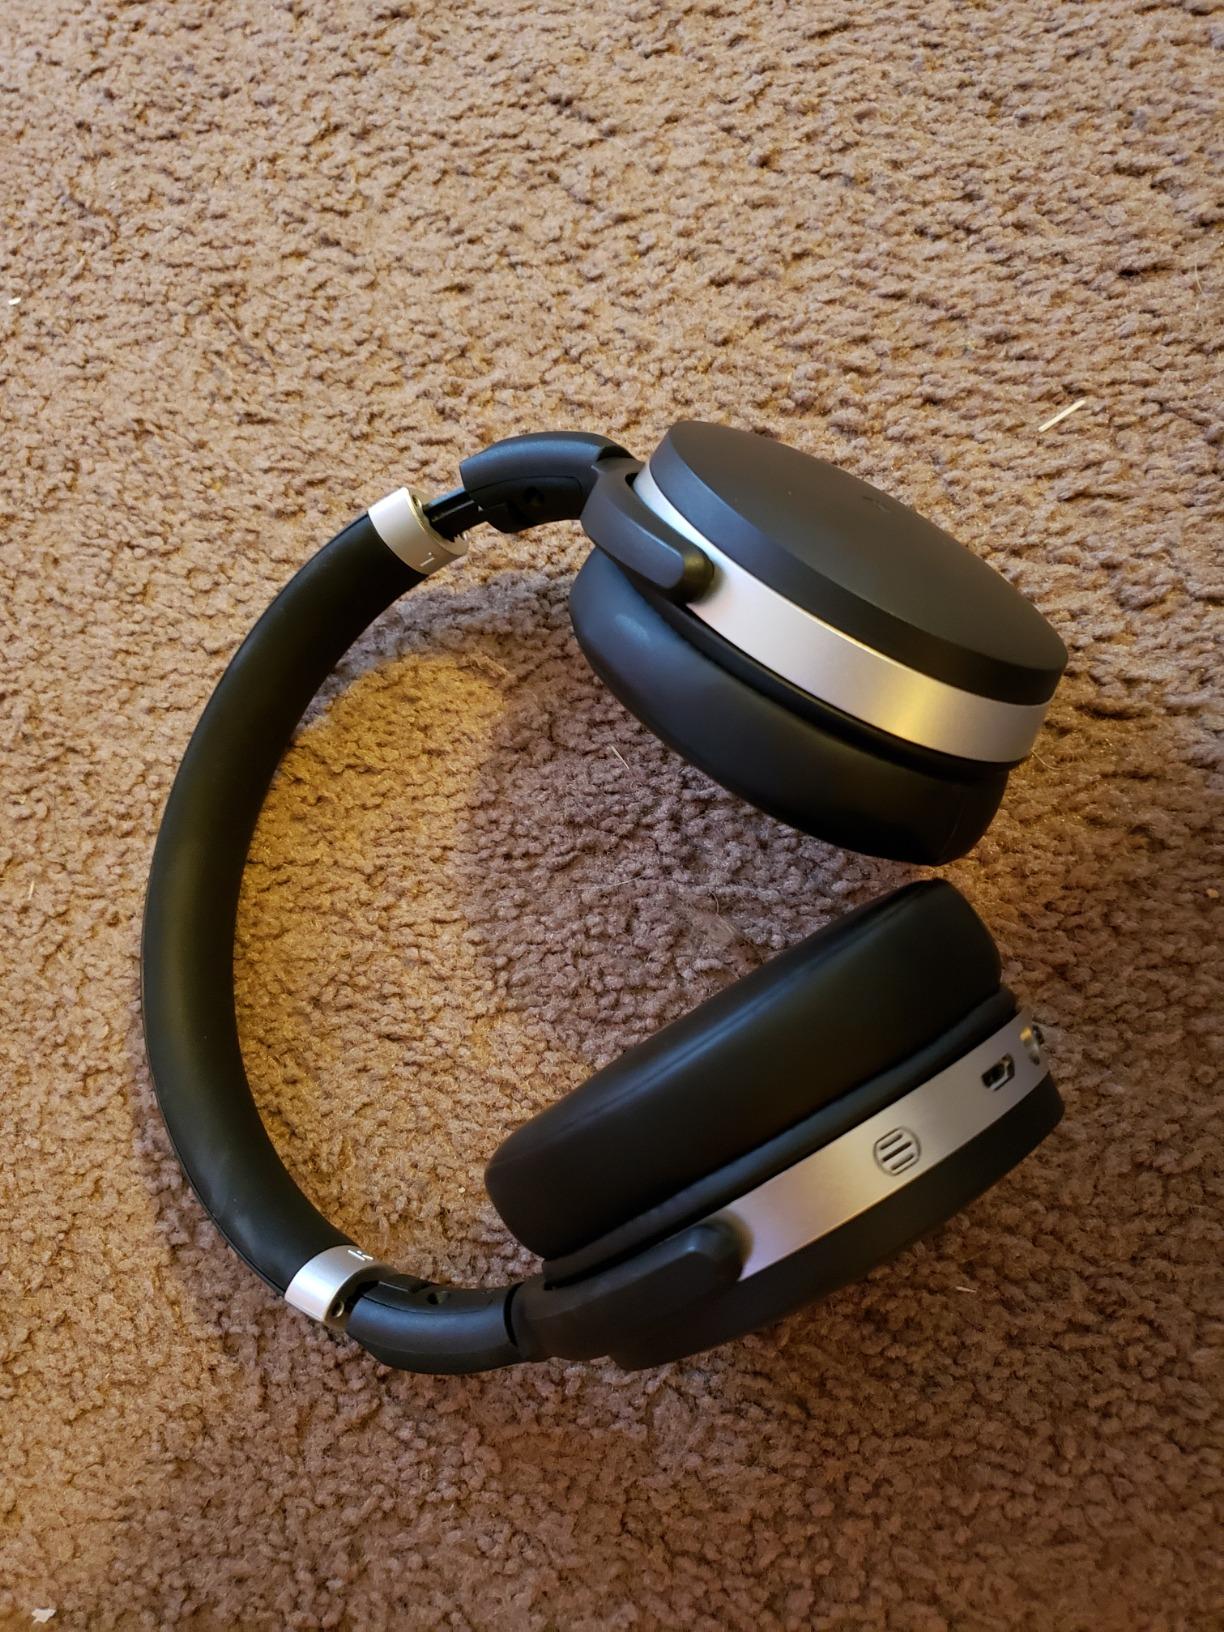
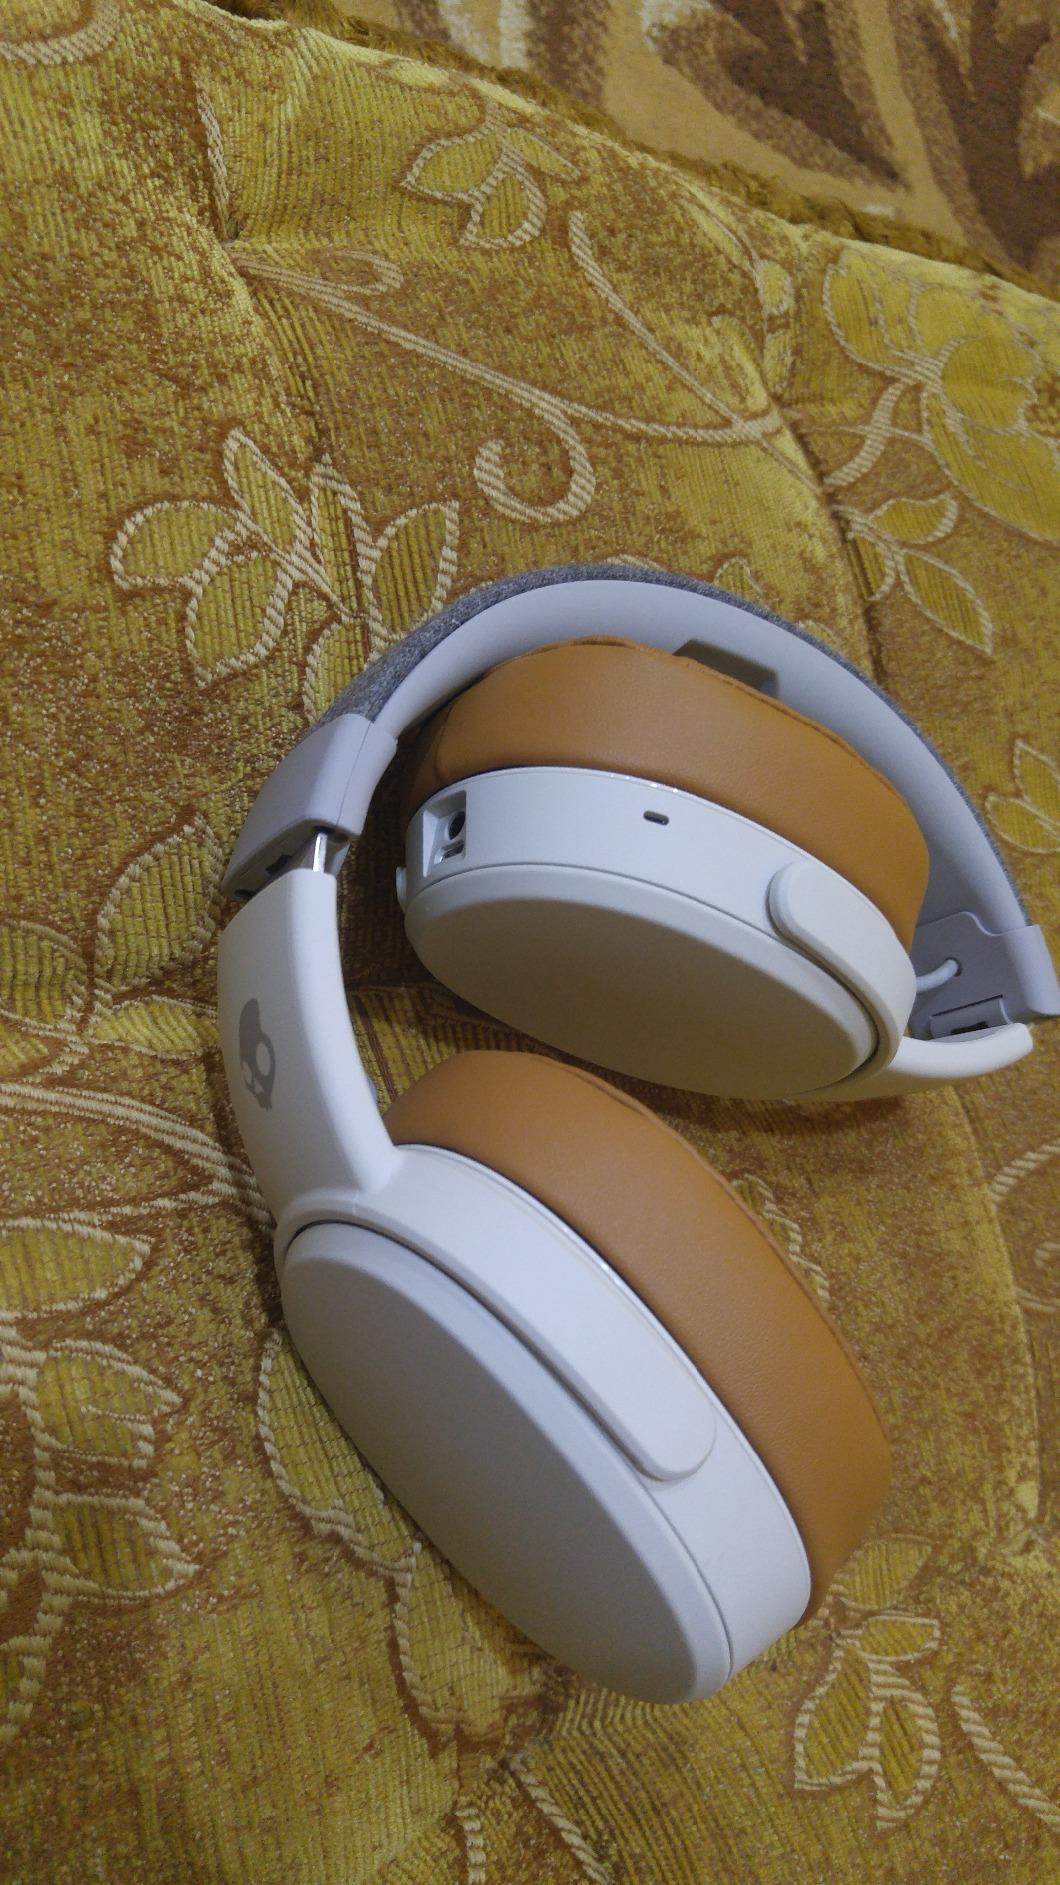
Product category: headphones
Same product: no